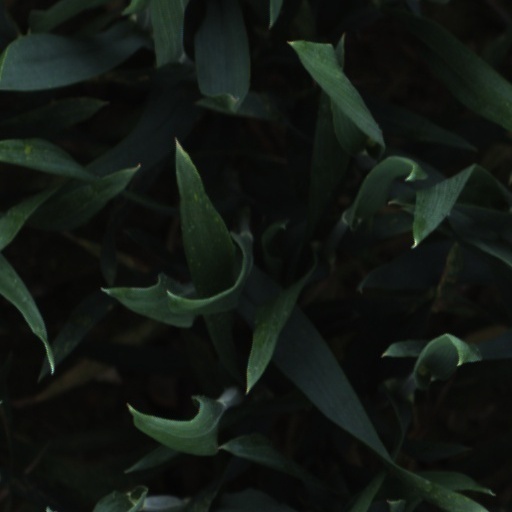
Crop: wheat